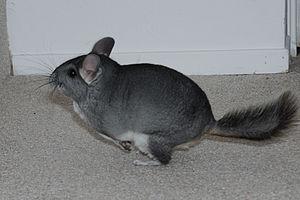
Les chinchillas sont des mammifères rongeurs du genre Chinchilla, famille des Chinchillidae. Ce genre comprend deux espèces sauvages et une forme domestiquée, issue très probablement du croisement en élevage des deux premières. Les chinchillas sont des animaux nocturnes, de la taille d’un lapin nain. Proches des Viscaches, ils sont originaires comme celles-ci de la cordillère des Andes, en Amérique du Sud. Les espèces sauvages sont des espèces en péril. Elles ont été chassées pour leur fourrure particulièrement recherchée au XIXᵉ siècle et ont été progressivement adaptées à la captivité pour donner le chinchilla domestique. Ce dernier est principalement élevé lui aussi pour sa fourrure, mais c'est aussi l'un des nouveaux animaux de compagnie.